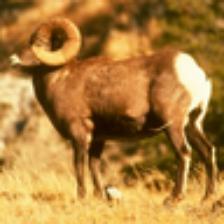
Label: NonHuman